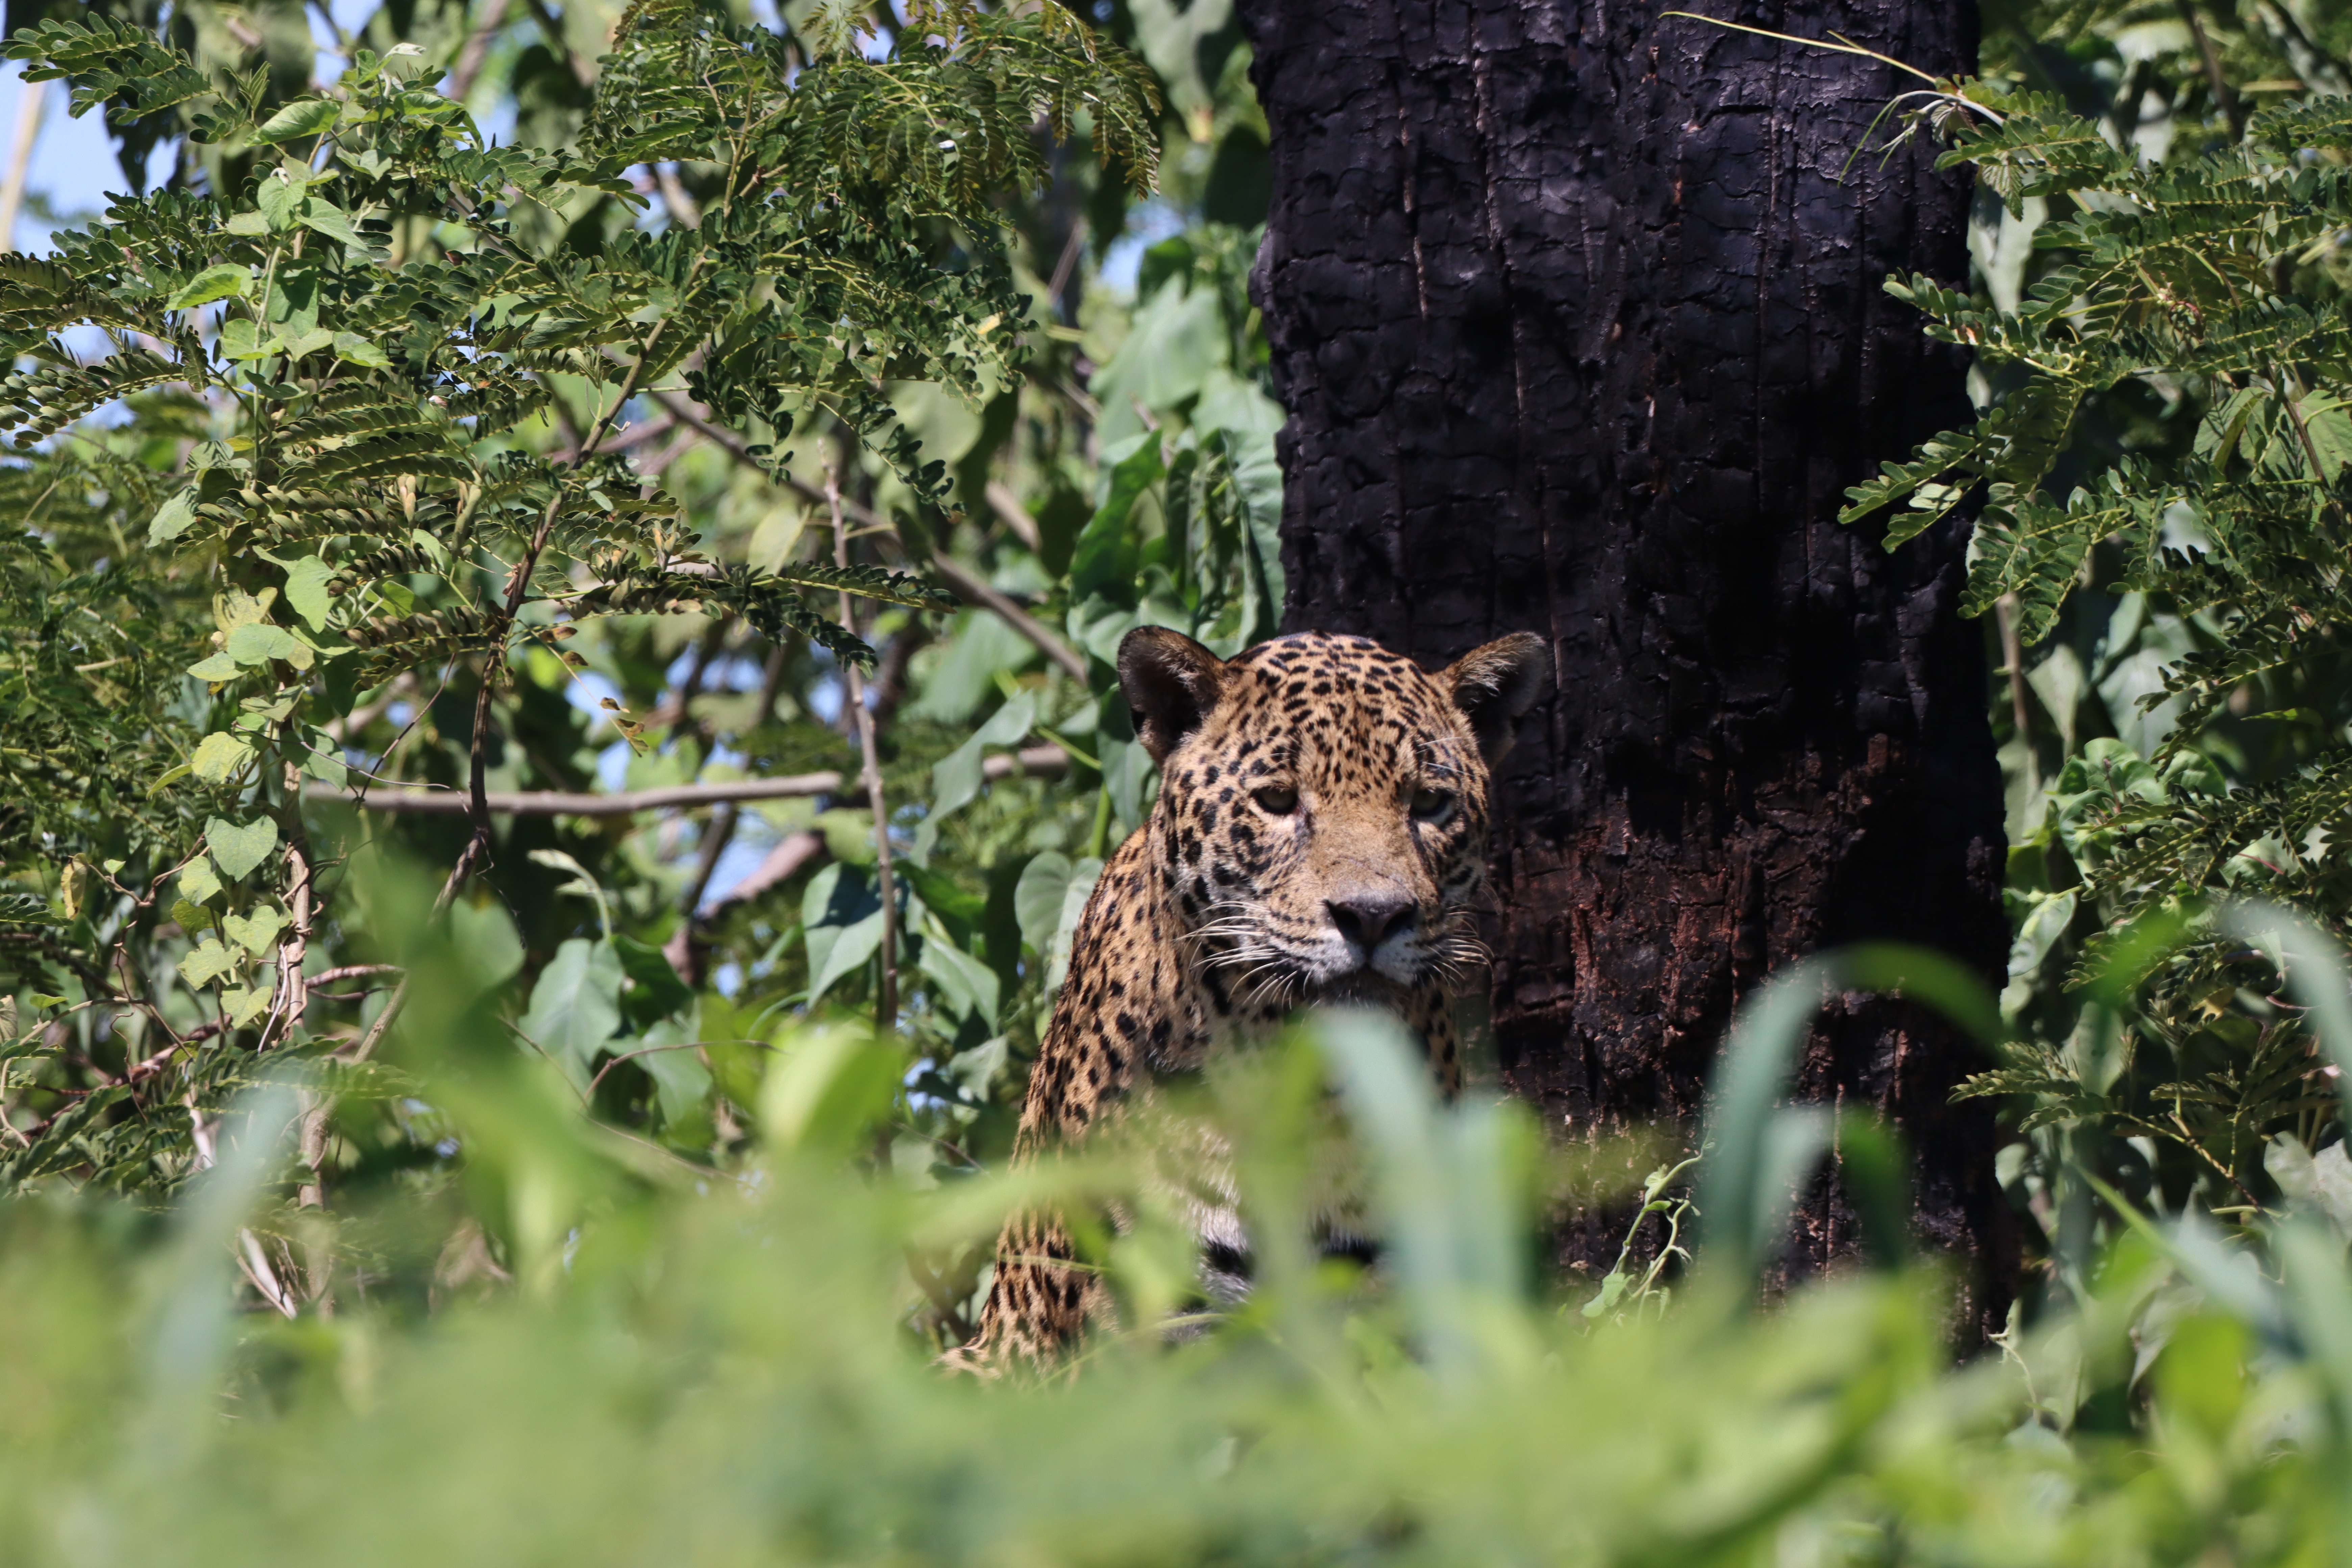
Jaguar: Saseka